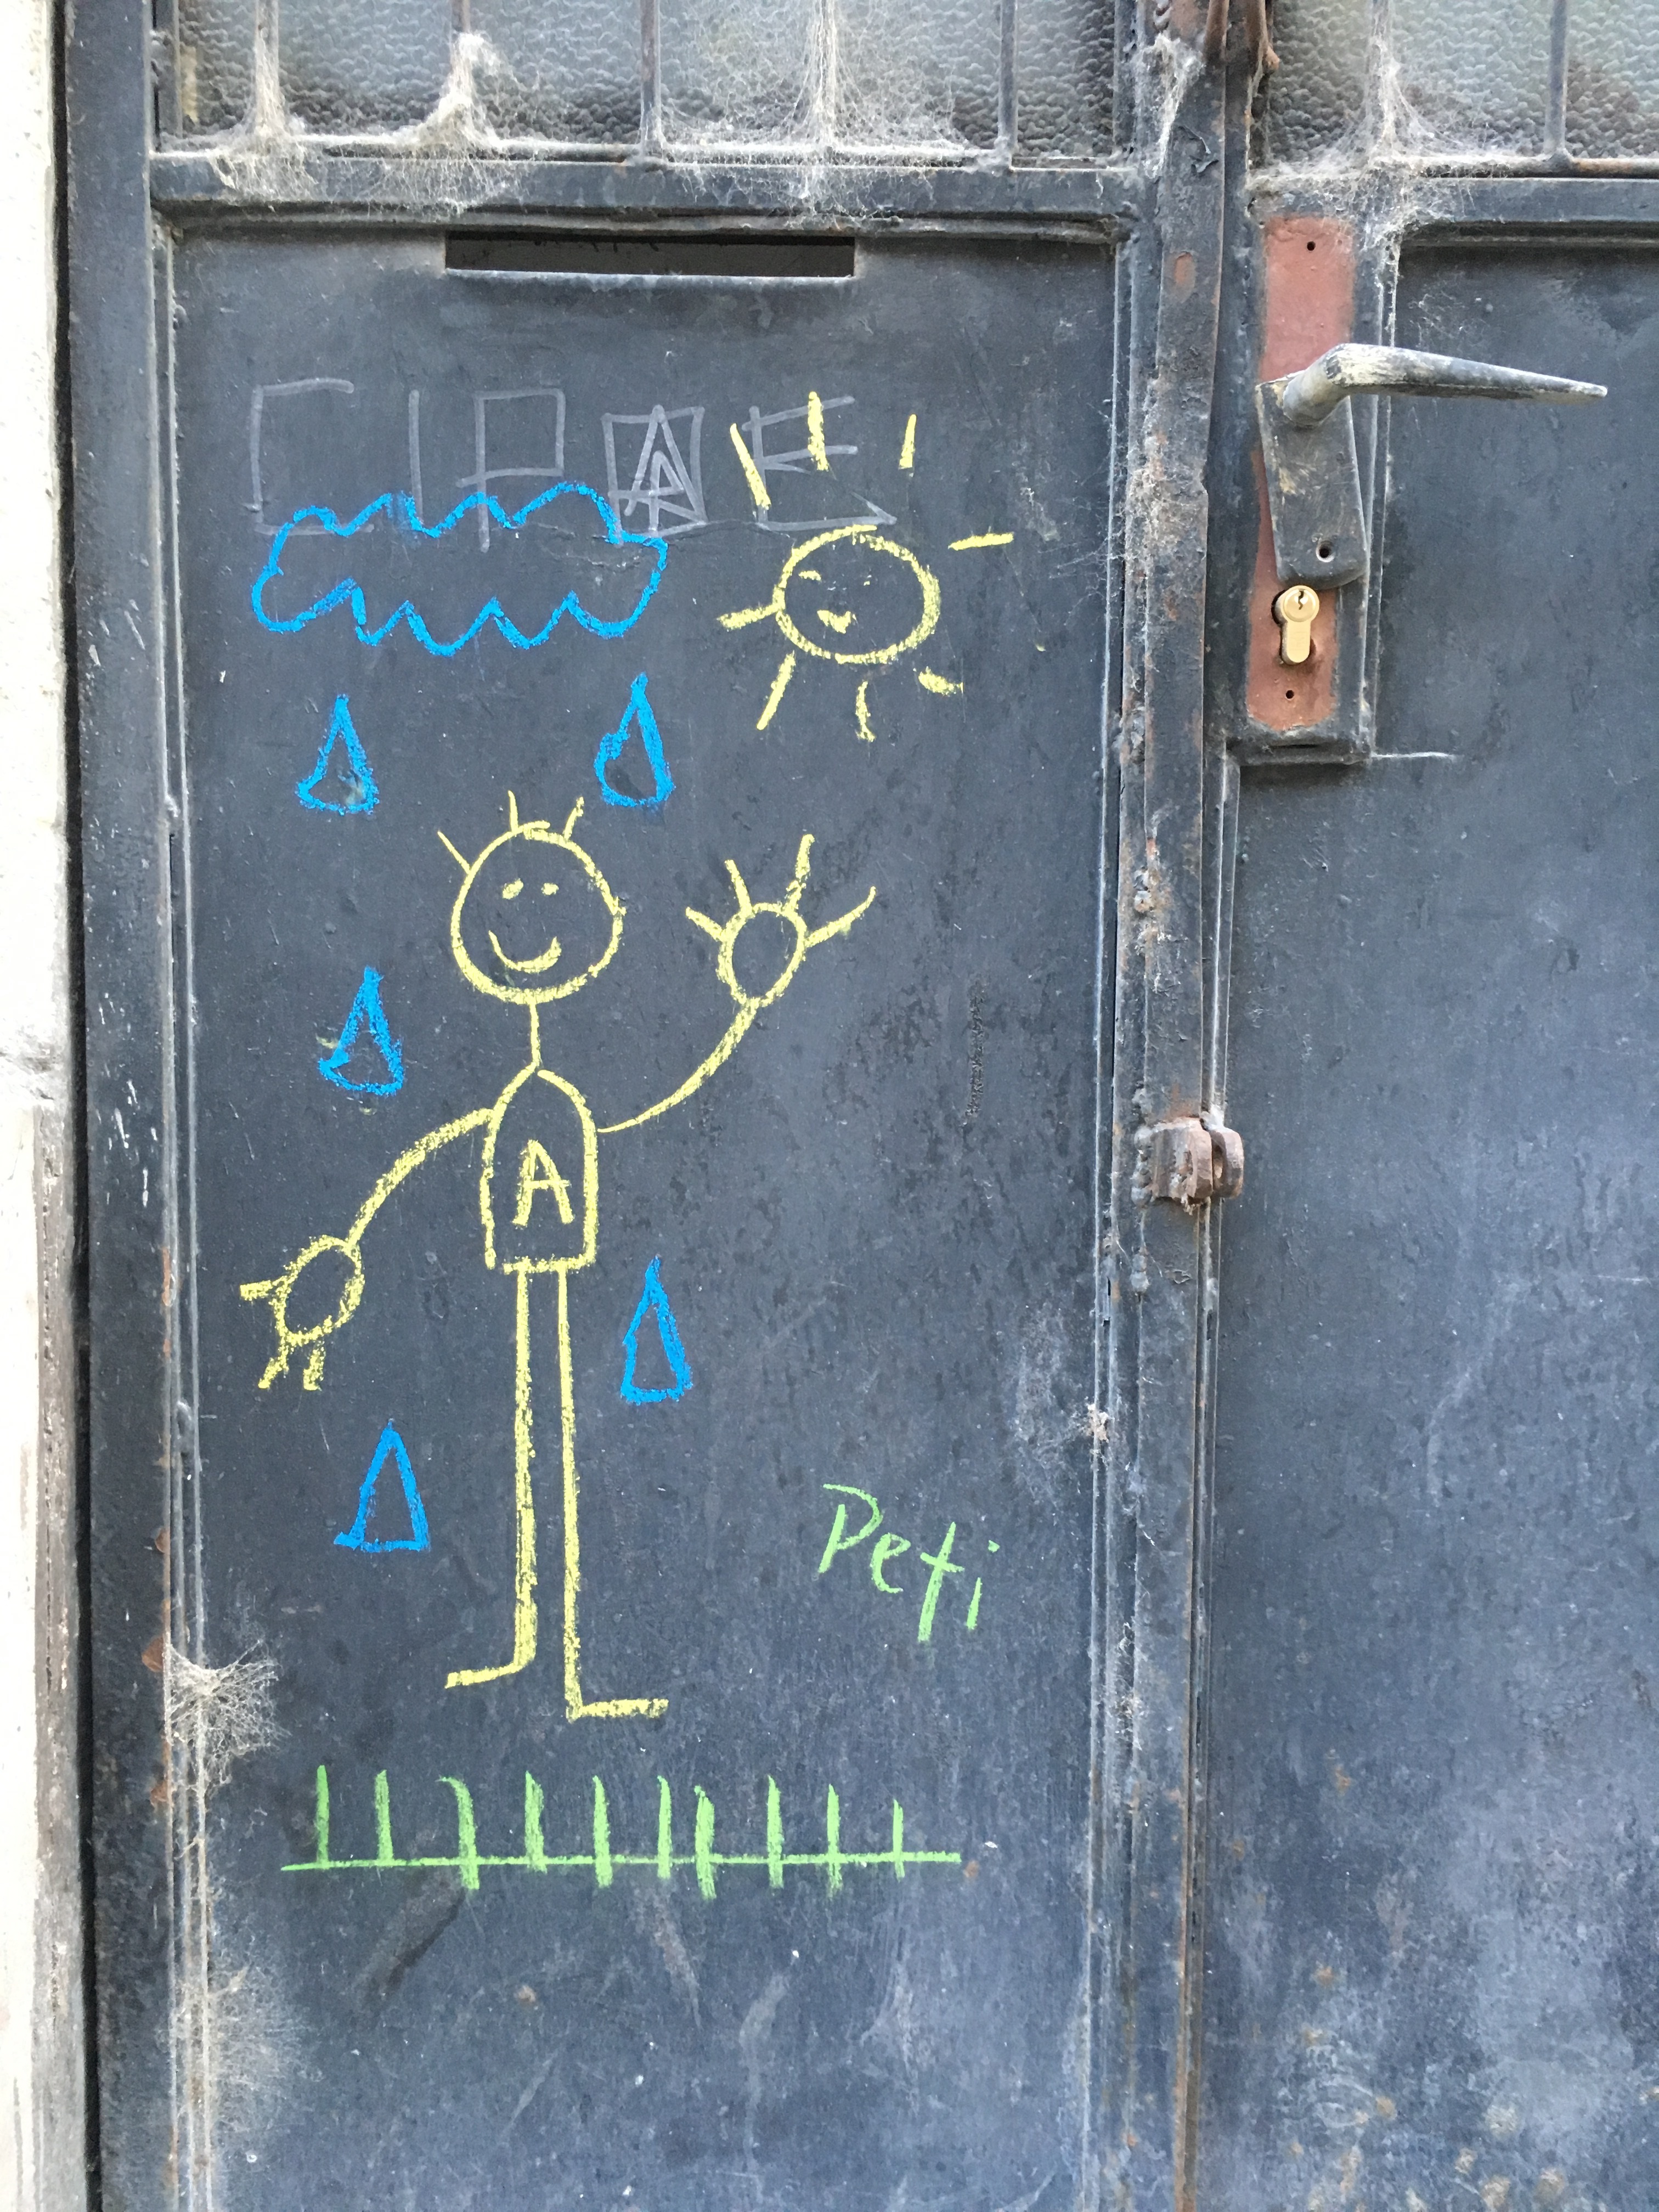
number, cute, child, blue, art, fun, drawing, chalk, happy, kids drawing